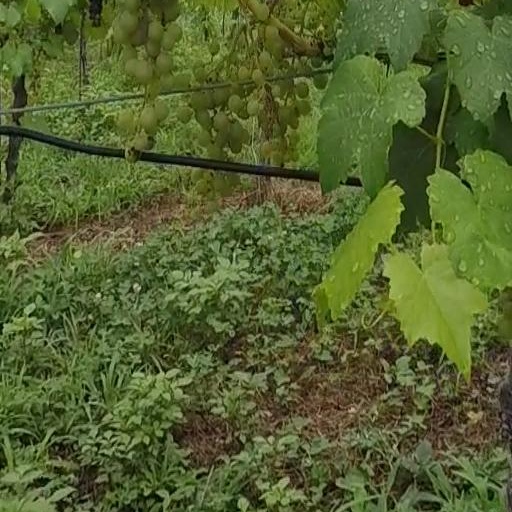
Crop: grape